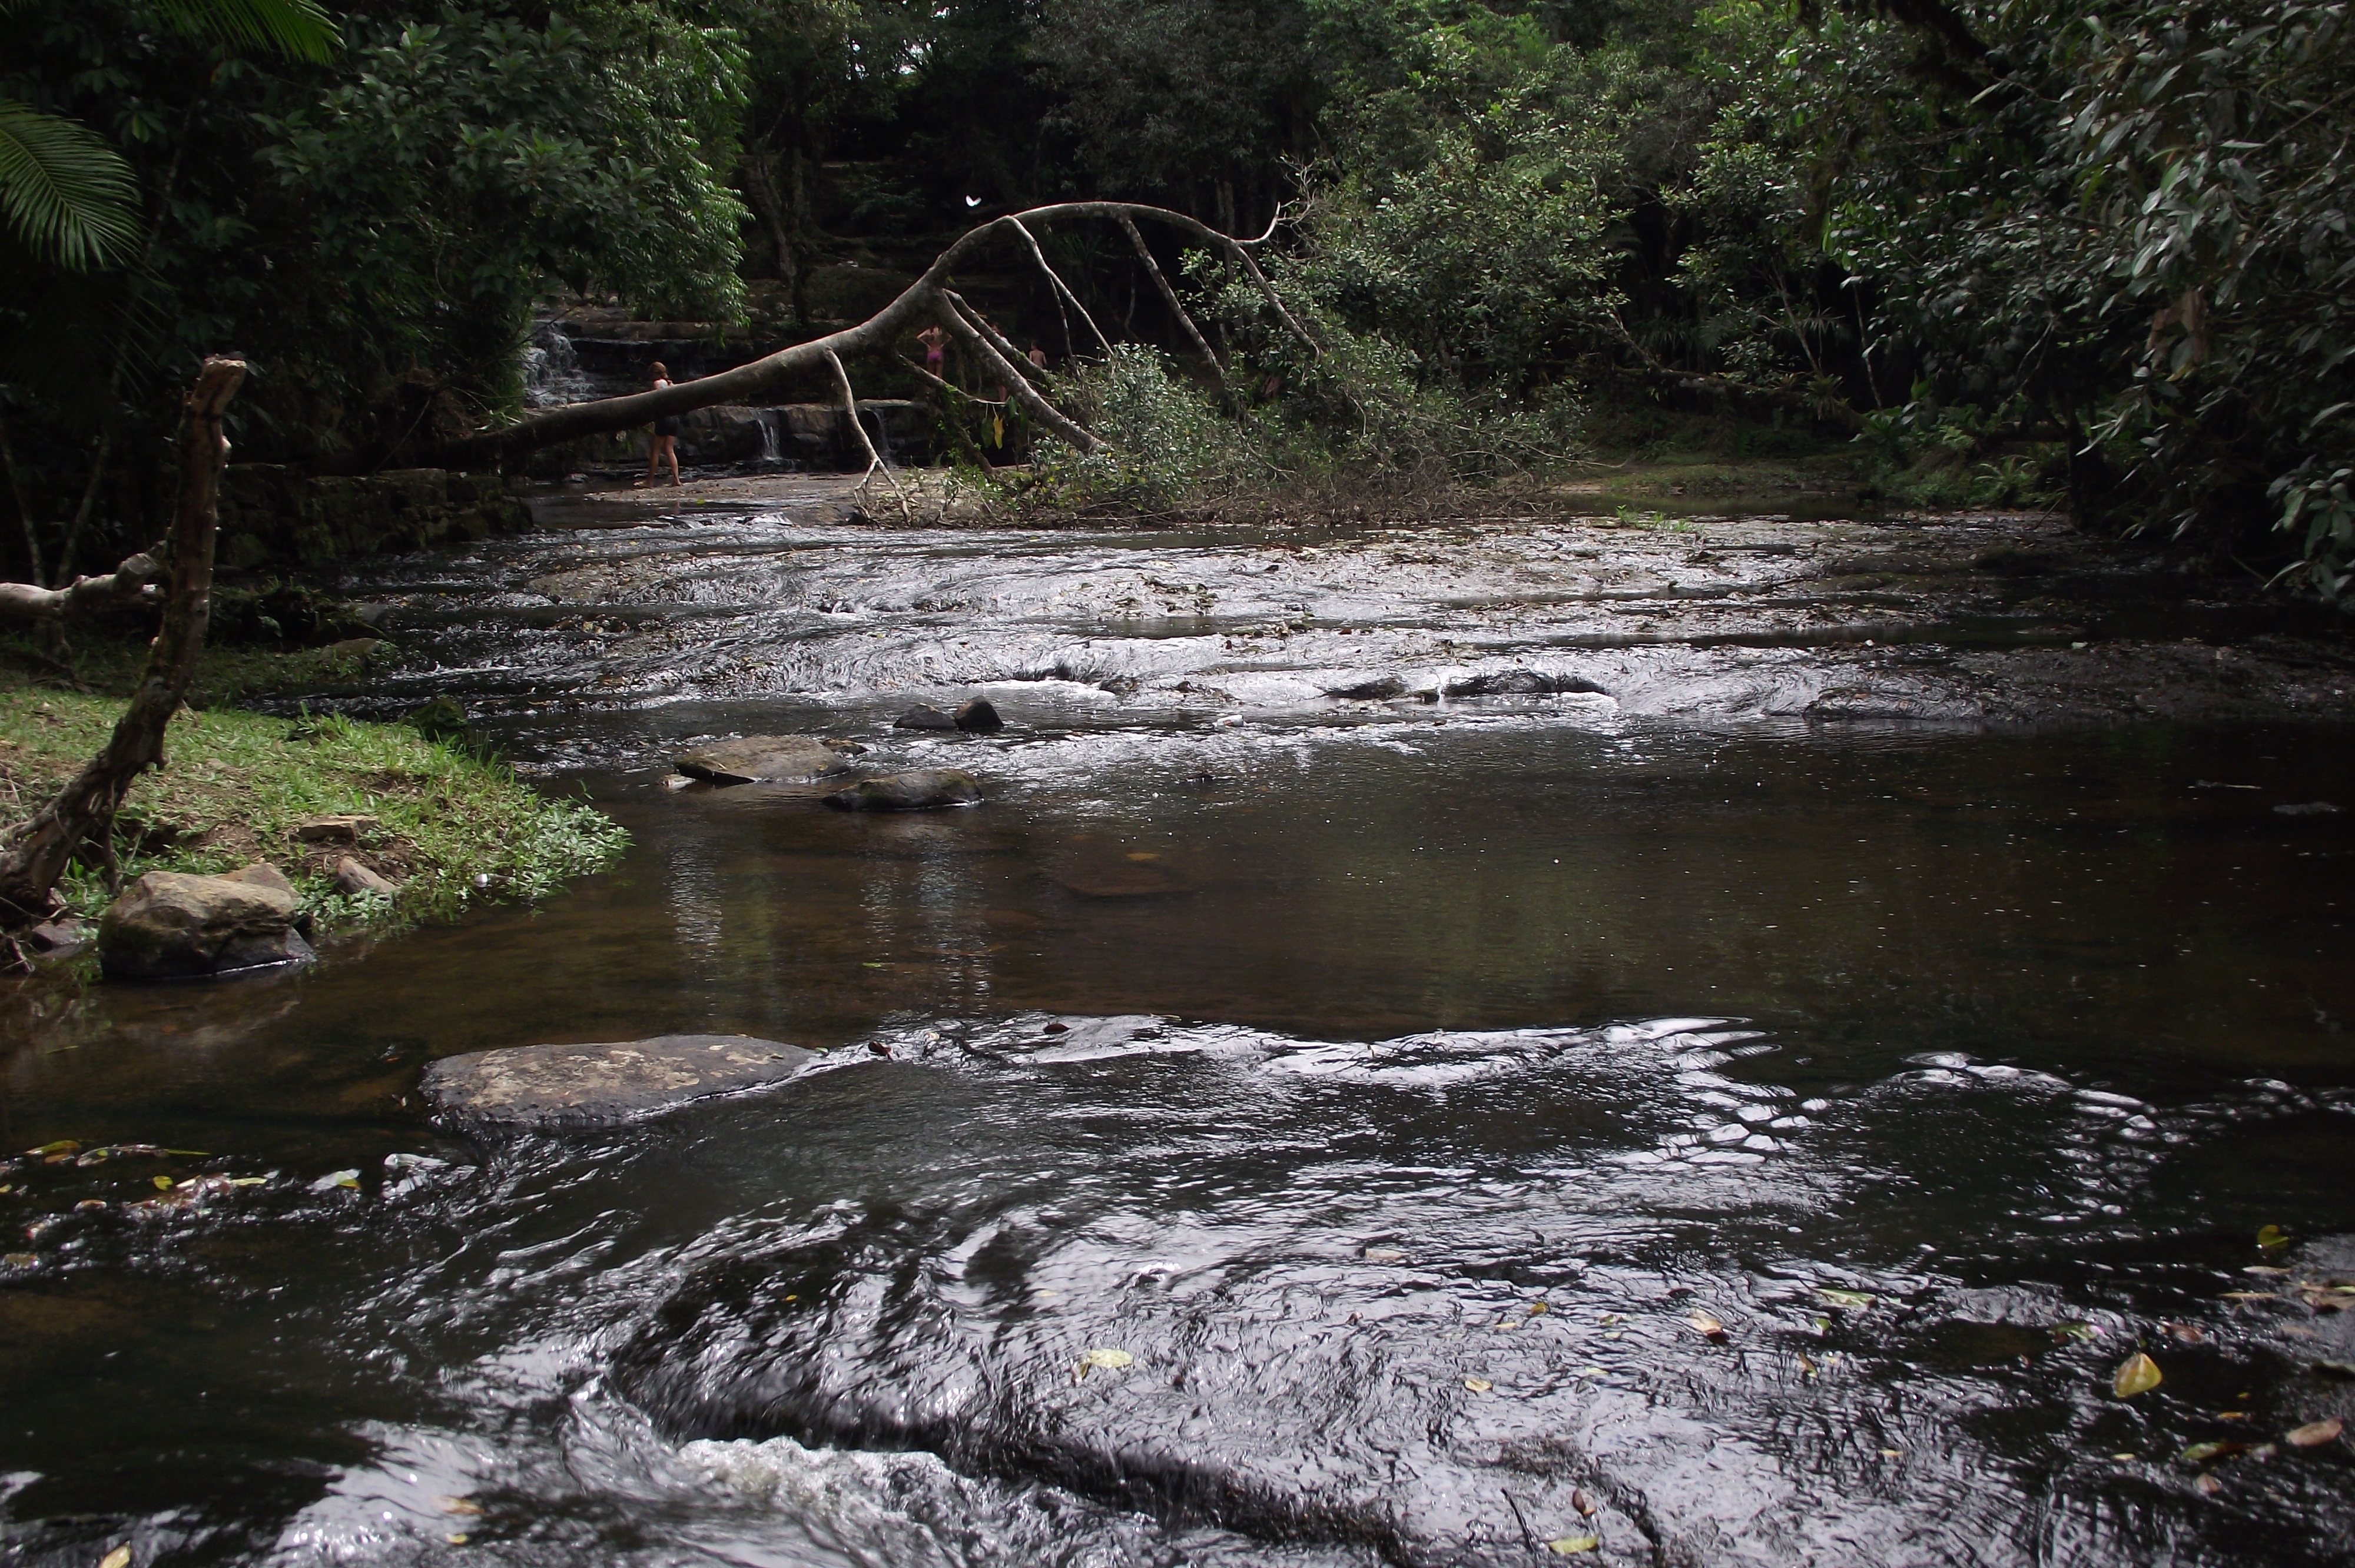
landscape, water, waterfall, creek, wilderness, river, stream, cascade, rapid, body of water, outdoors, watercourse, landform, geographical feature